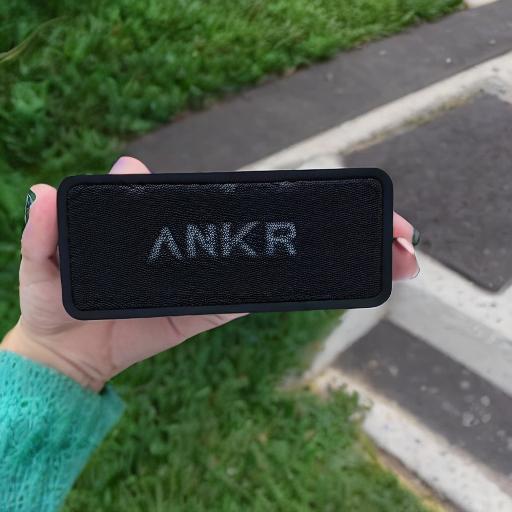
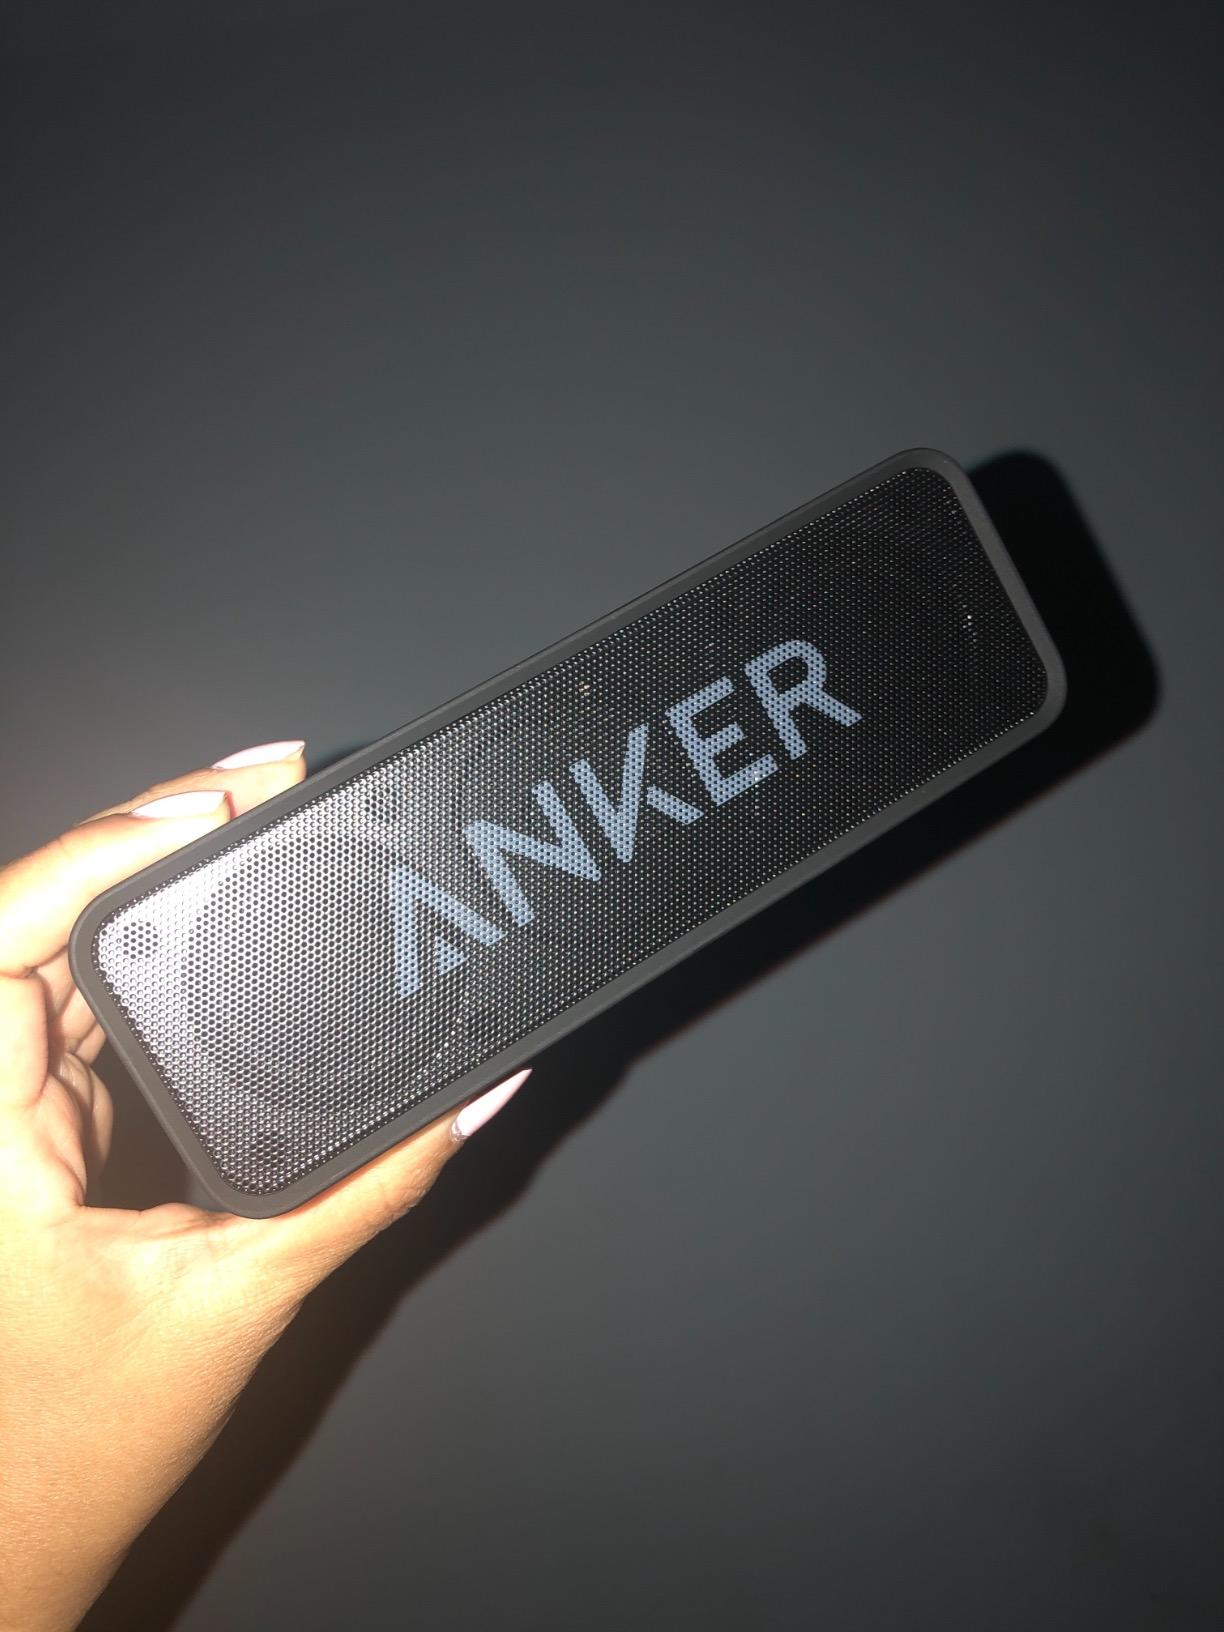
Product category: speaker
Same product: no